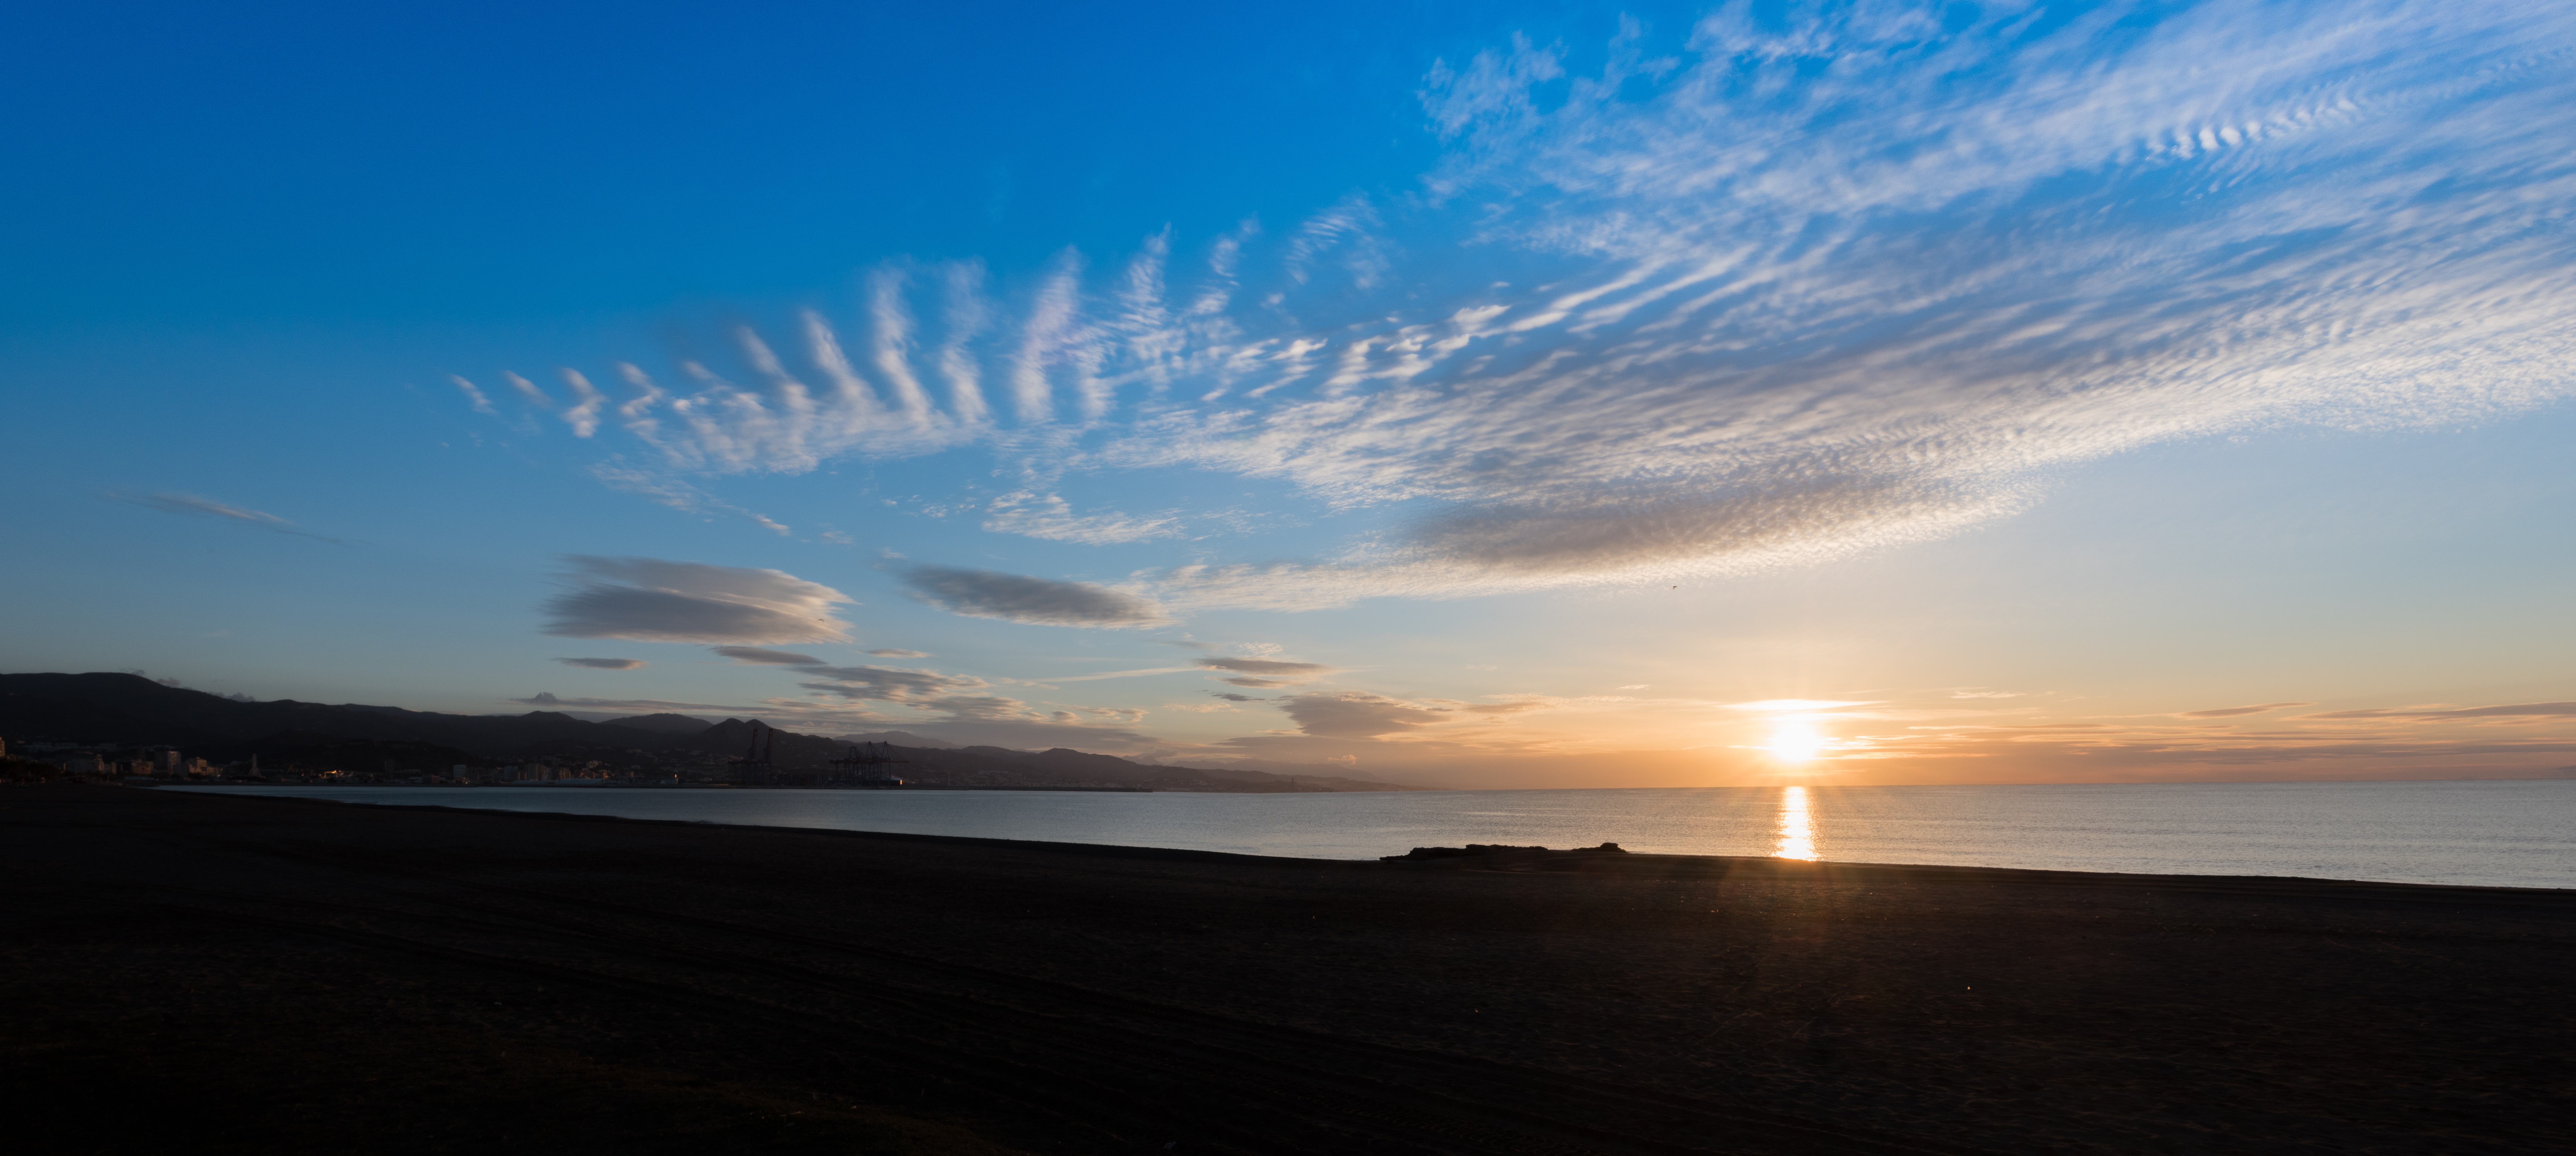
beach, landscape, sea, coast, water, nature, sand, ocean, horizon, cloud, sky, sun, sunrise, sunset, sunlight, shore, wave, dawn, atmosphere, dusk, evening, peaceful, clouds, cape, malaga, soledad, awakening, afterglow, wind wave